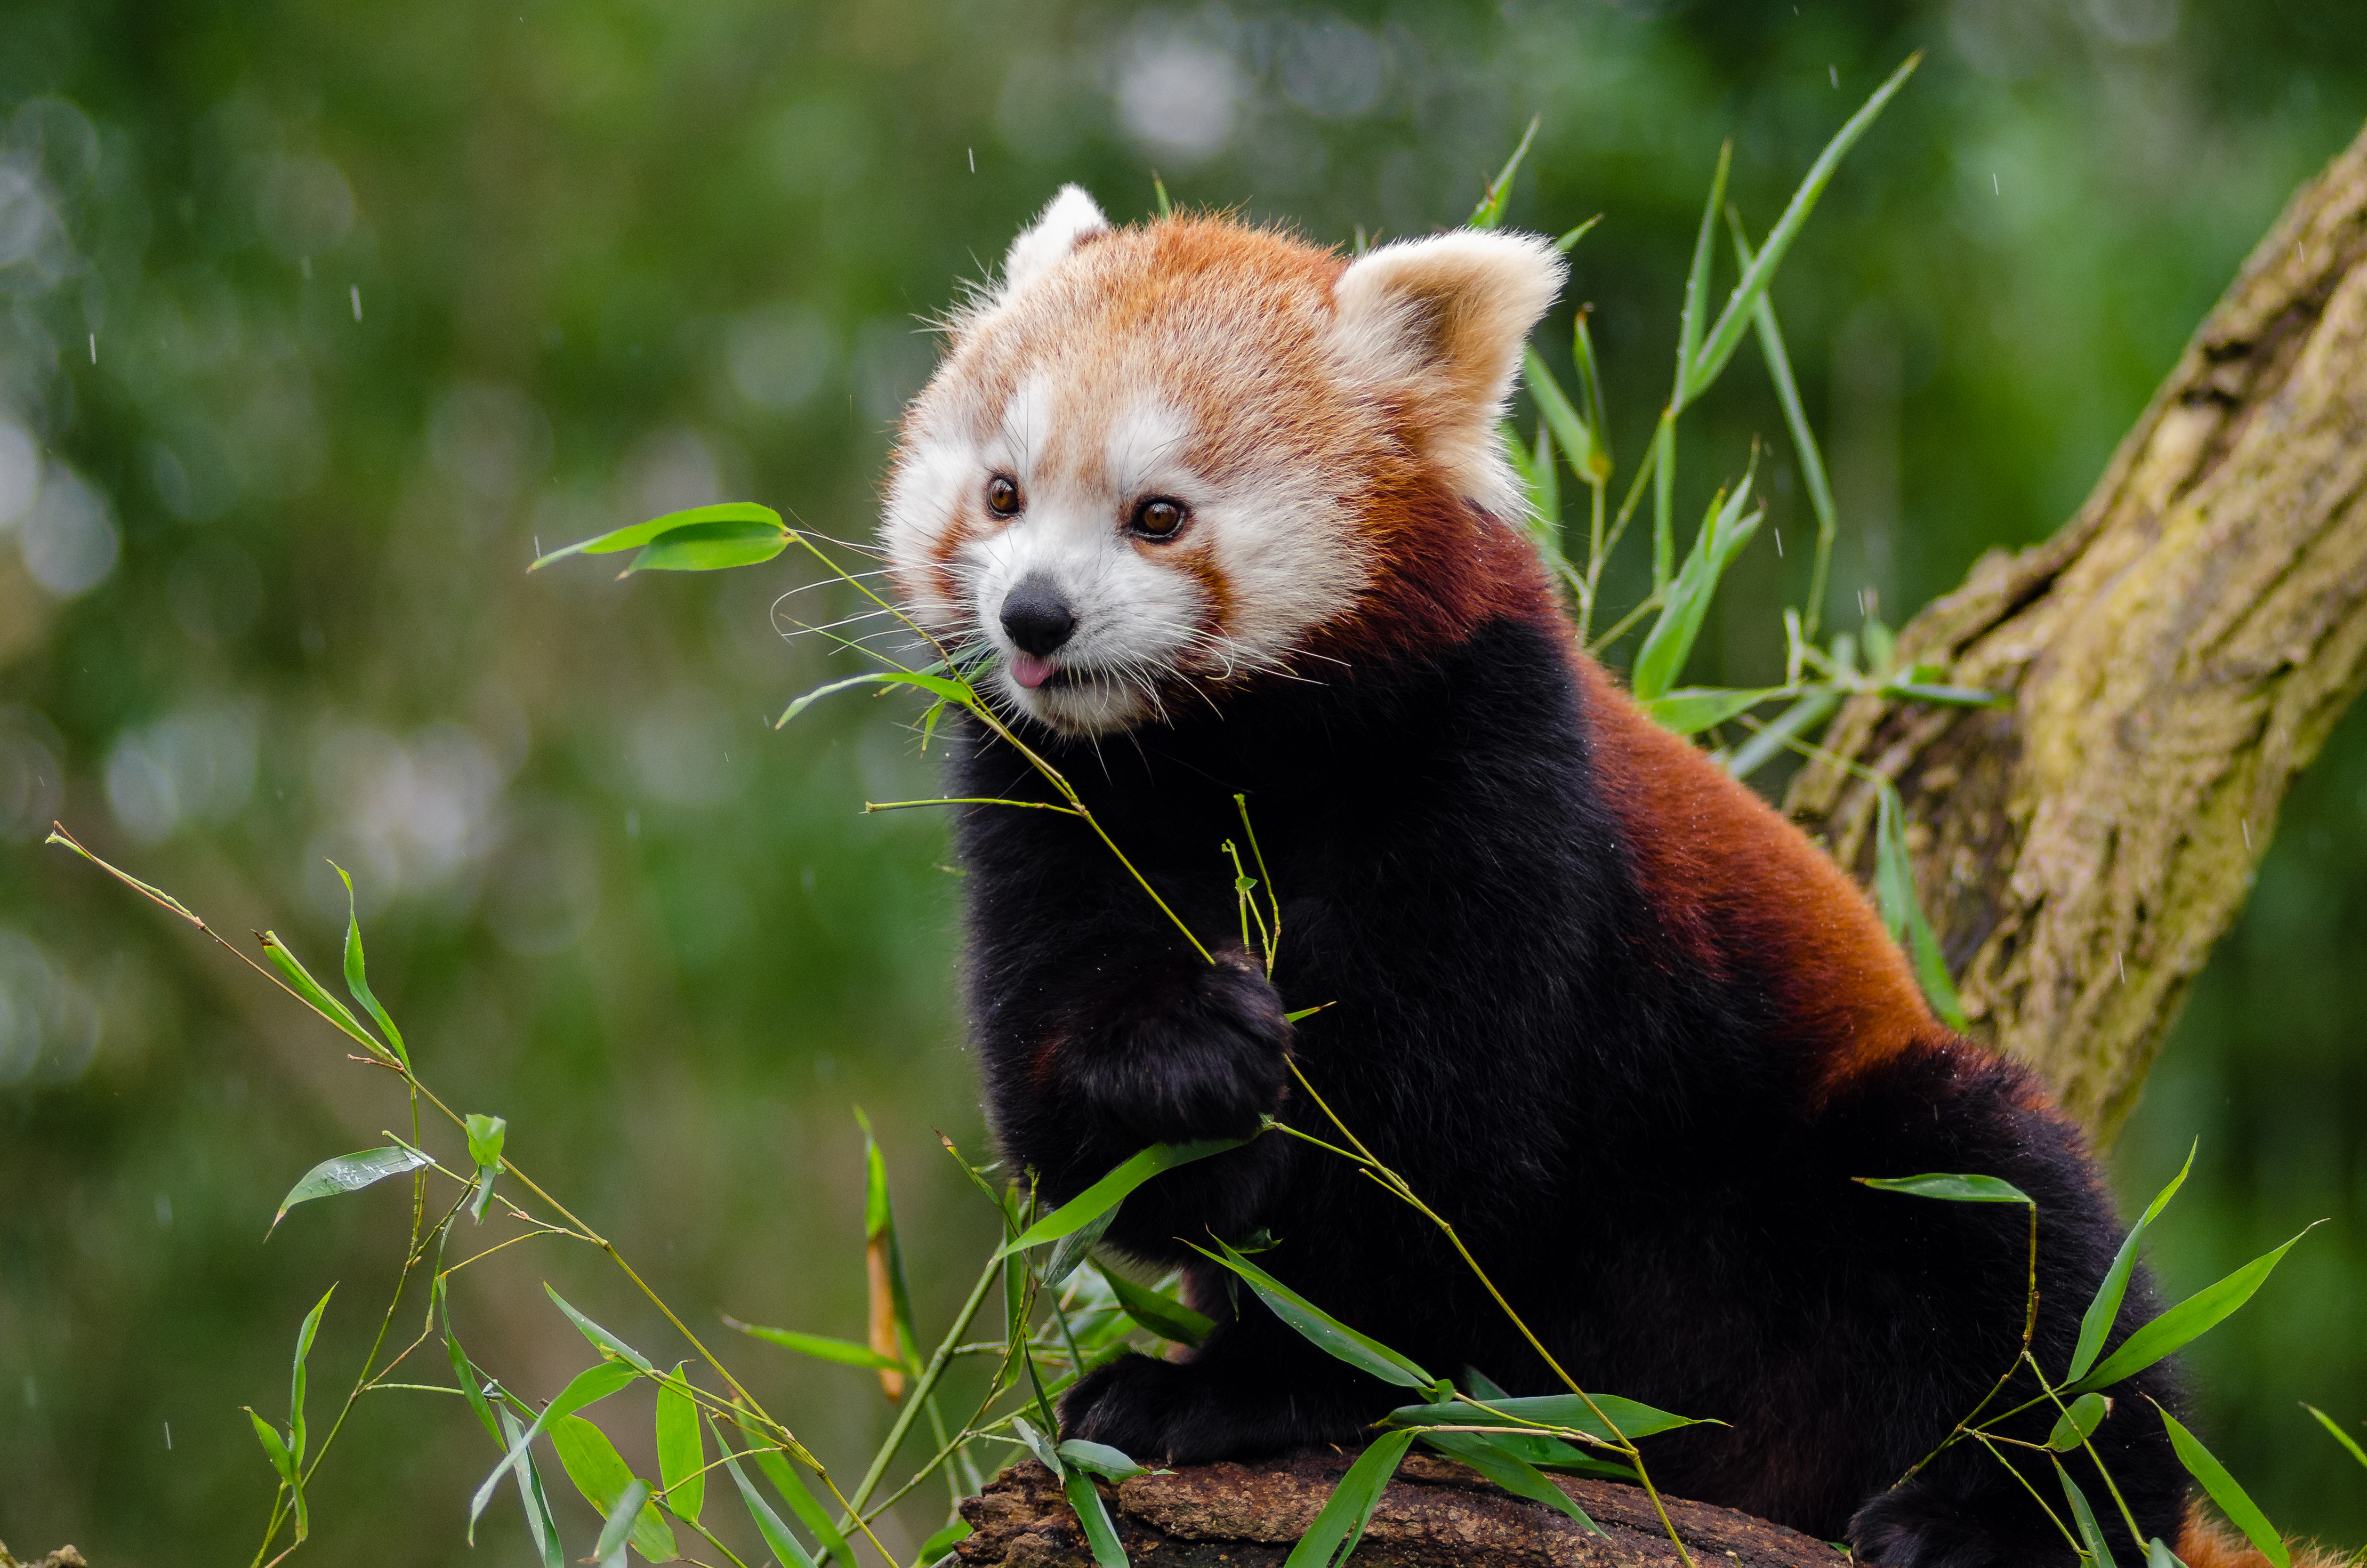
tree, nature, cold, winter, bokeh, vintage, sweet, feet, animal, cute, female, wildlife, zoo, fur, orange, young, green, high, red, foot, mammal, nikon, fauna, red panda, panda, 2015, face, nose, whiskers, paw, tail, animals, ears, endangered, vertebrate, germany, deutschland, natur, paws, tier, iso, ss, fell, grn, gesicht, baum, adorable, bamboo, d7000, roter, kleiner, niedlich, sues, suess, species, bedrohte, tierart, tierpark, weiblich, jungtier, jung, ohren, schwanz, nase, bedroht, ailurus, fulgens, mozilla, firefox, wochenende, weekend, kalt, polecat